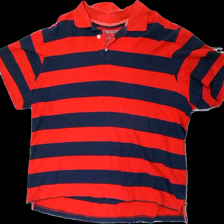
View: front
Type: Top
Category: Men
Brand: Mywear (Ica)
Colors: Red, Blue
Material: 100% cotton
Pattern: Striped
Cut: Regular
Size: XXL
Season: All
Damage location: top left
Damage 2 location: top right
Price range: <50
Recommended usage: Export
Description: randig pike, lite urtvättad, sliten i kragen